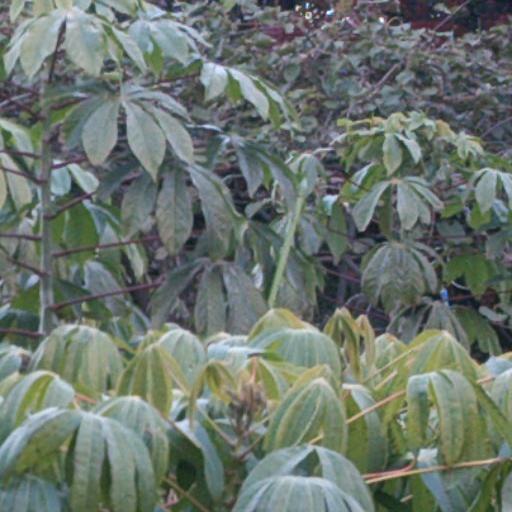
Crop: cassava